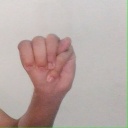
अक्षर: म